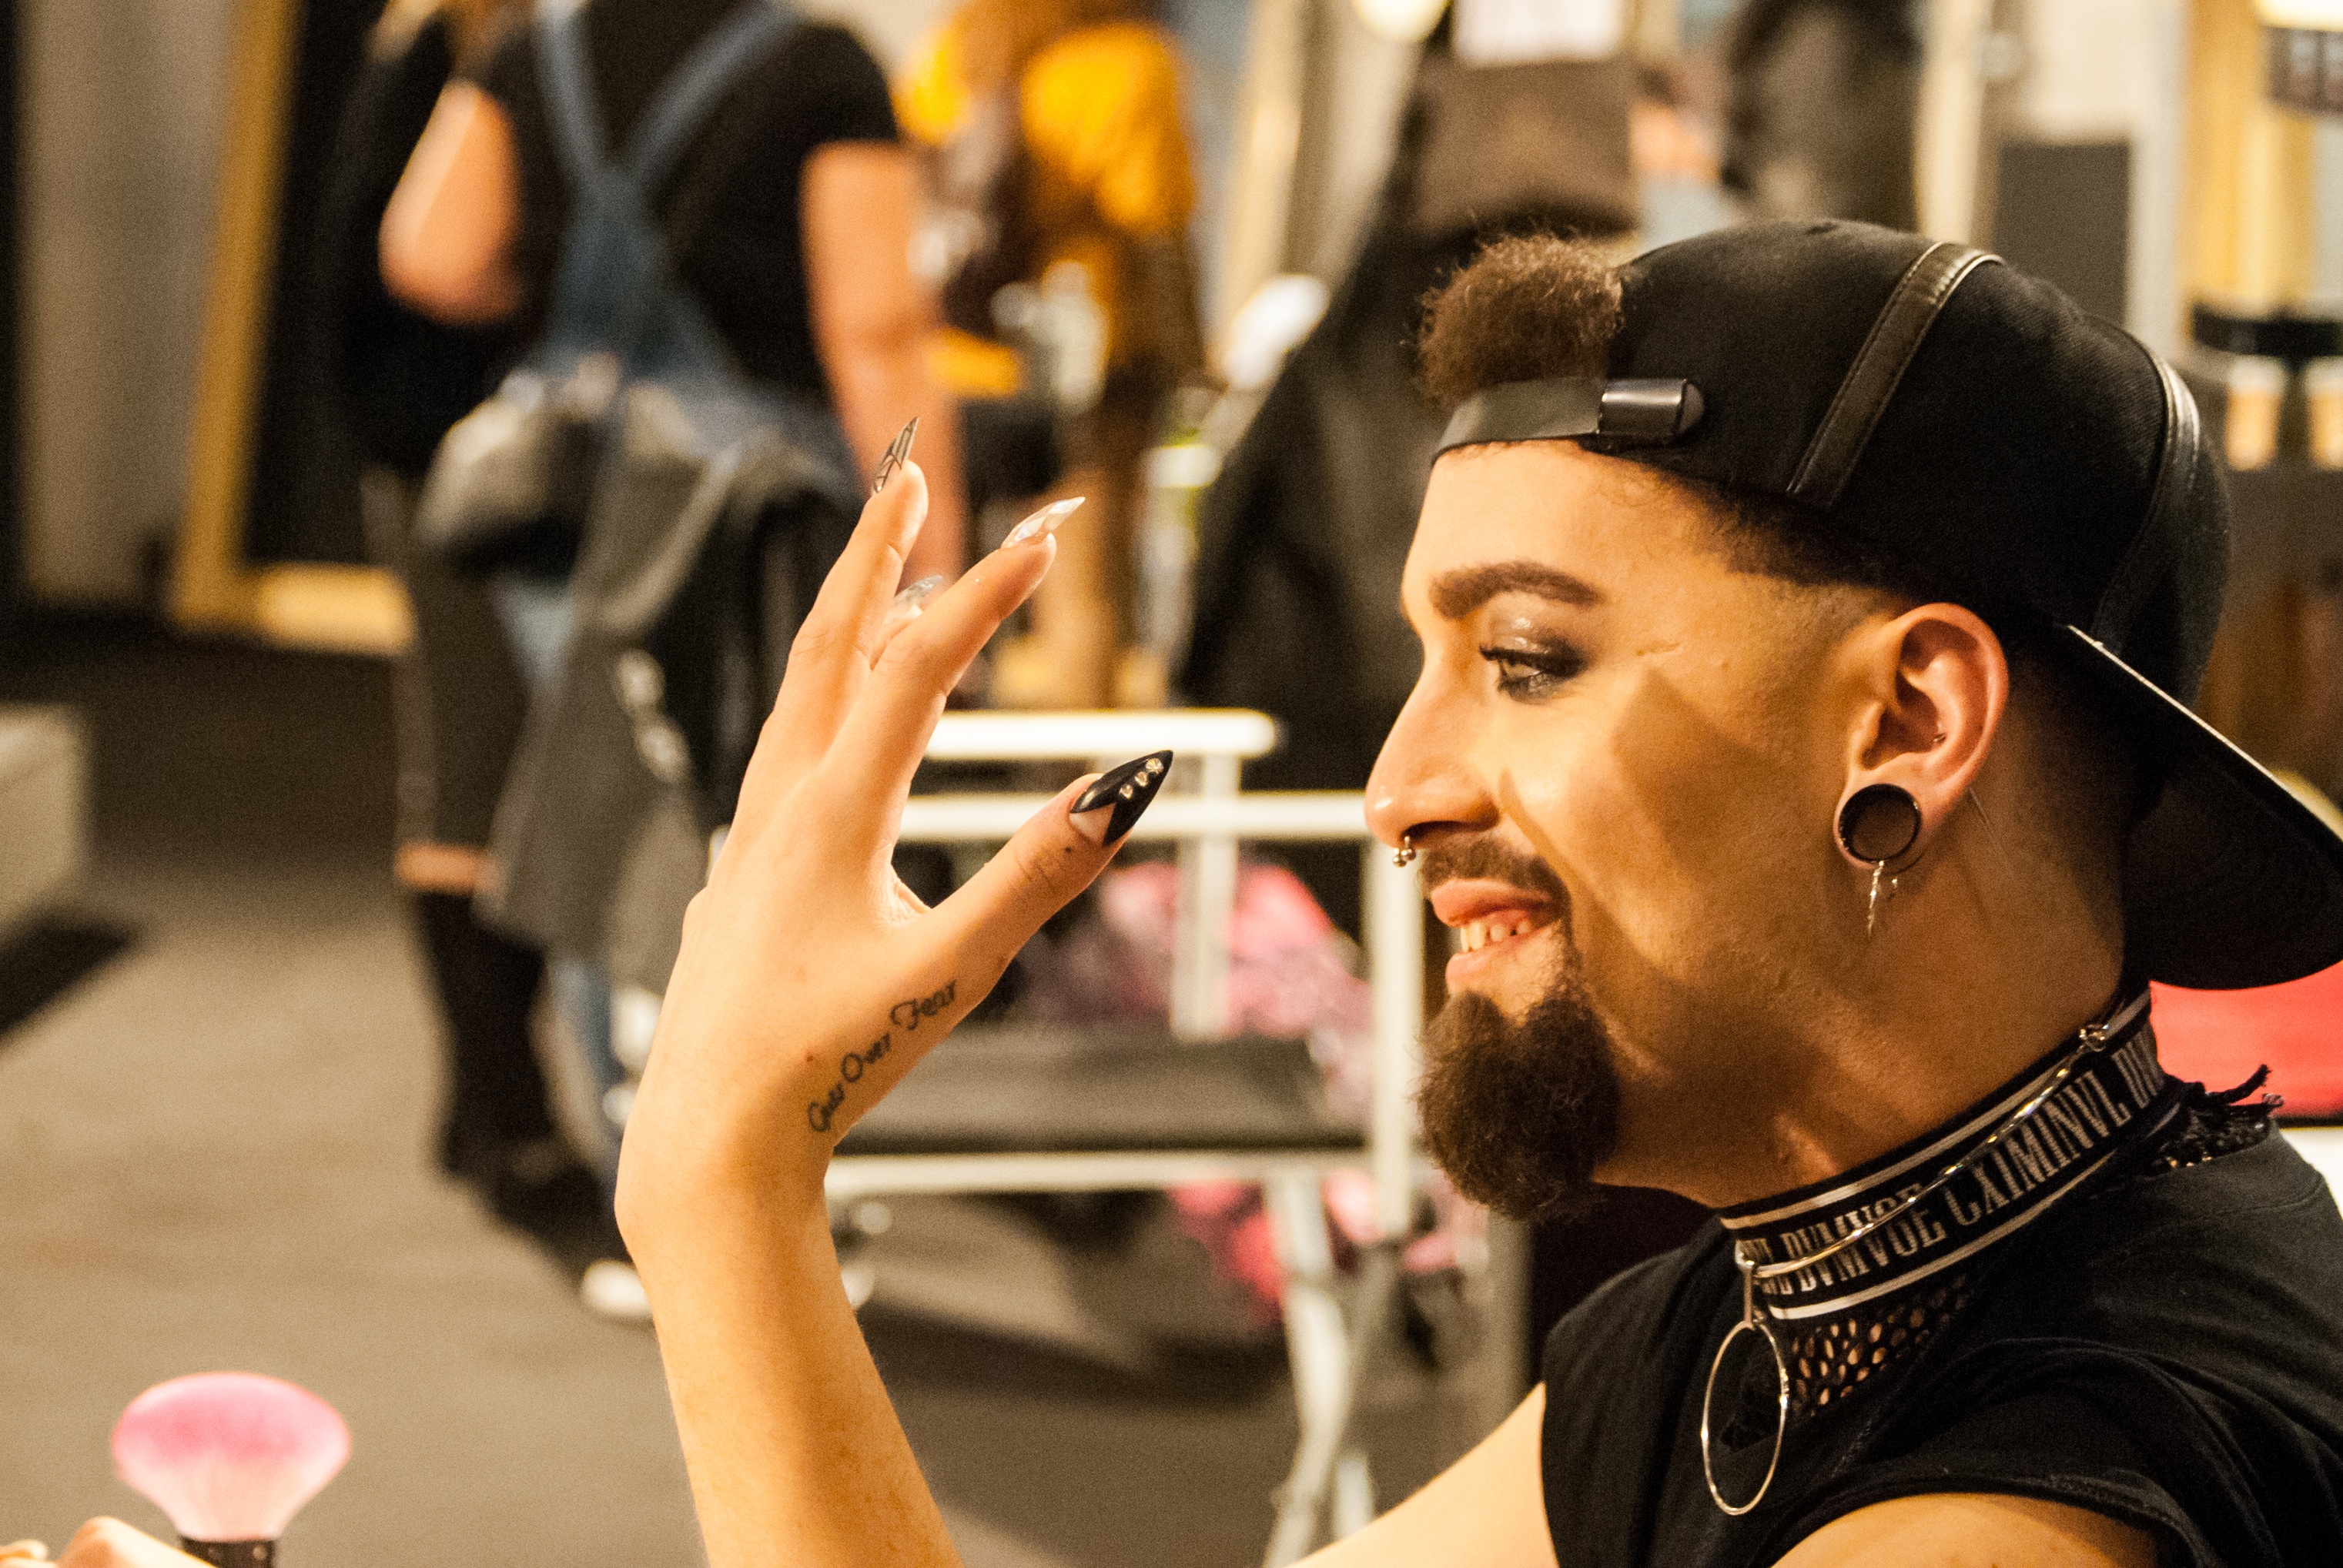
man, person, music, model, musician, performance art, singing, nail art, expocosm tica, gel nails, human action, physical fitness